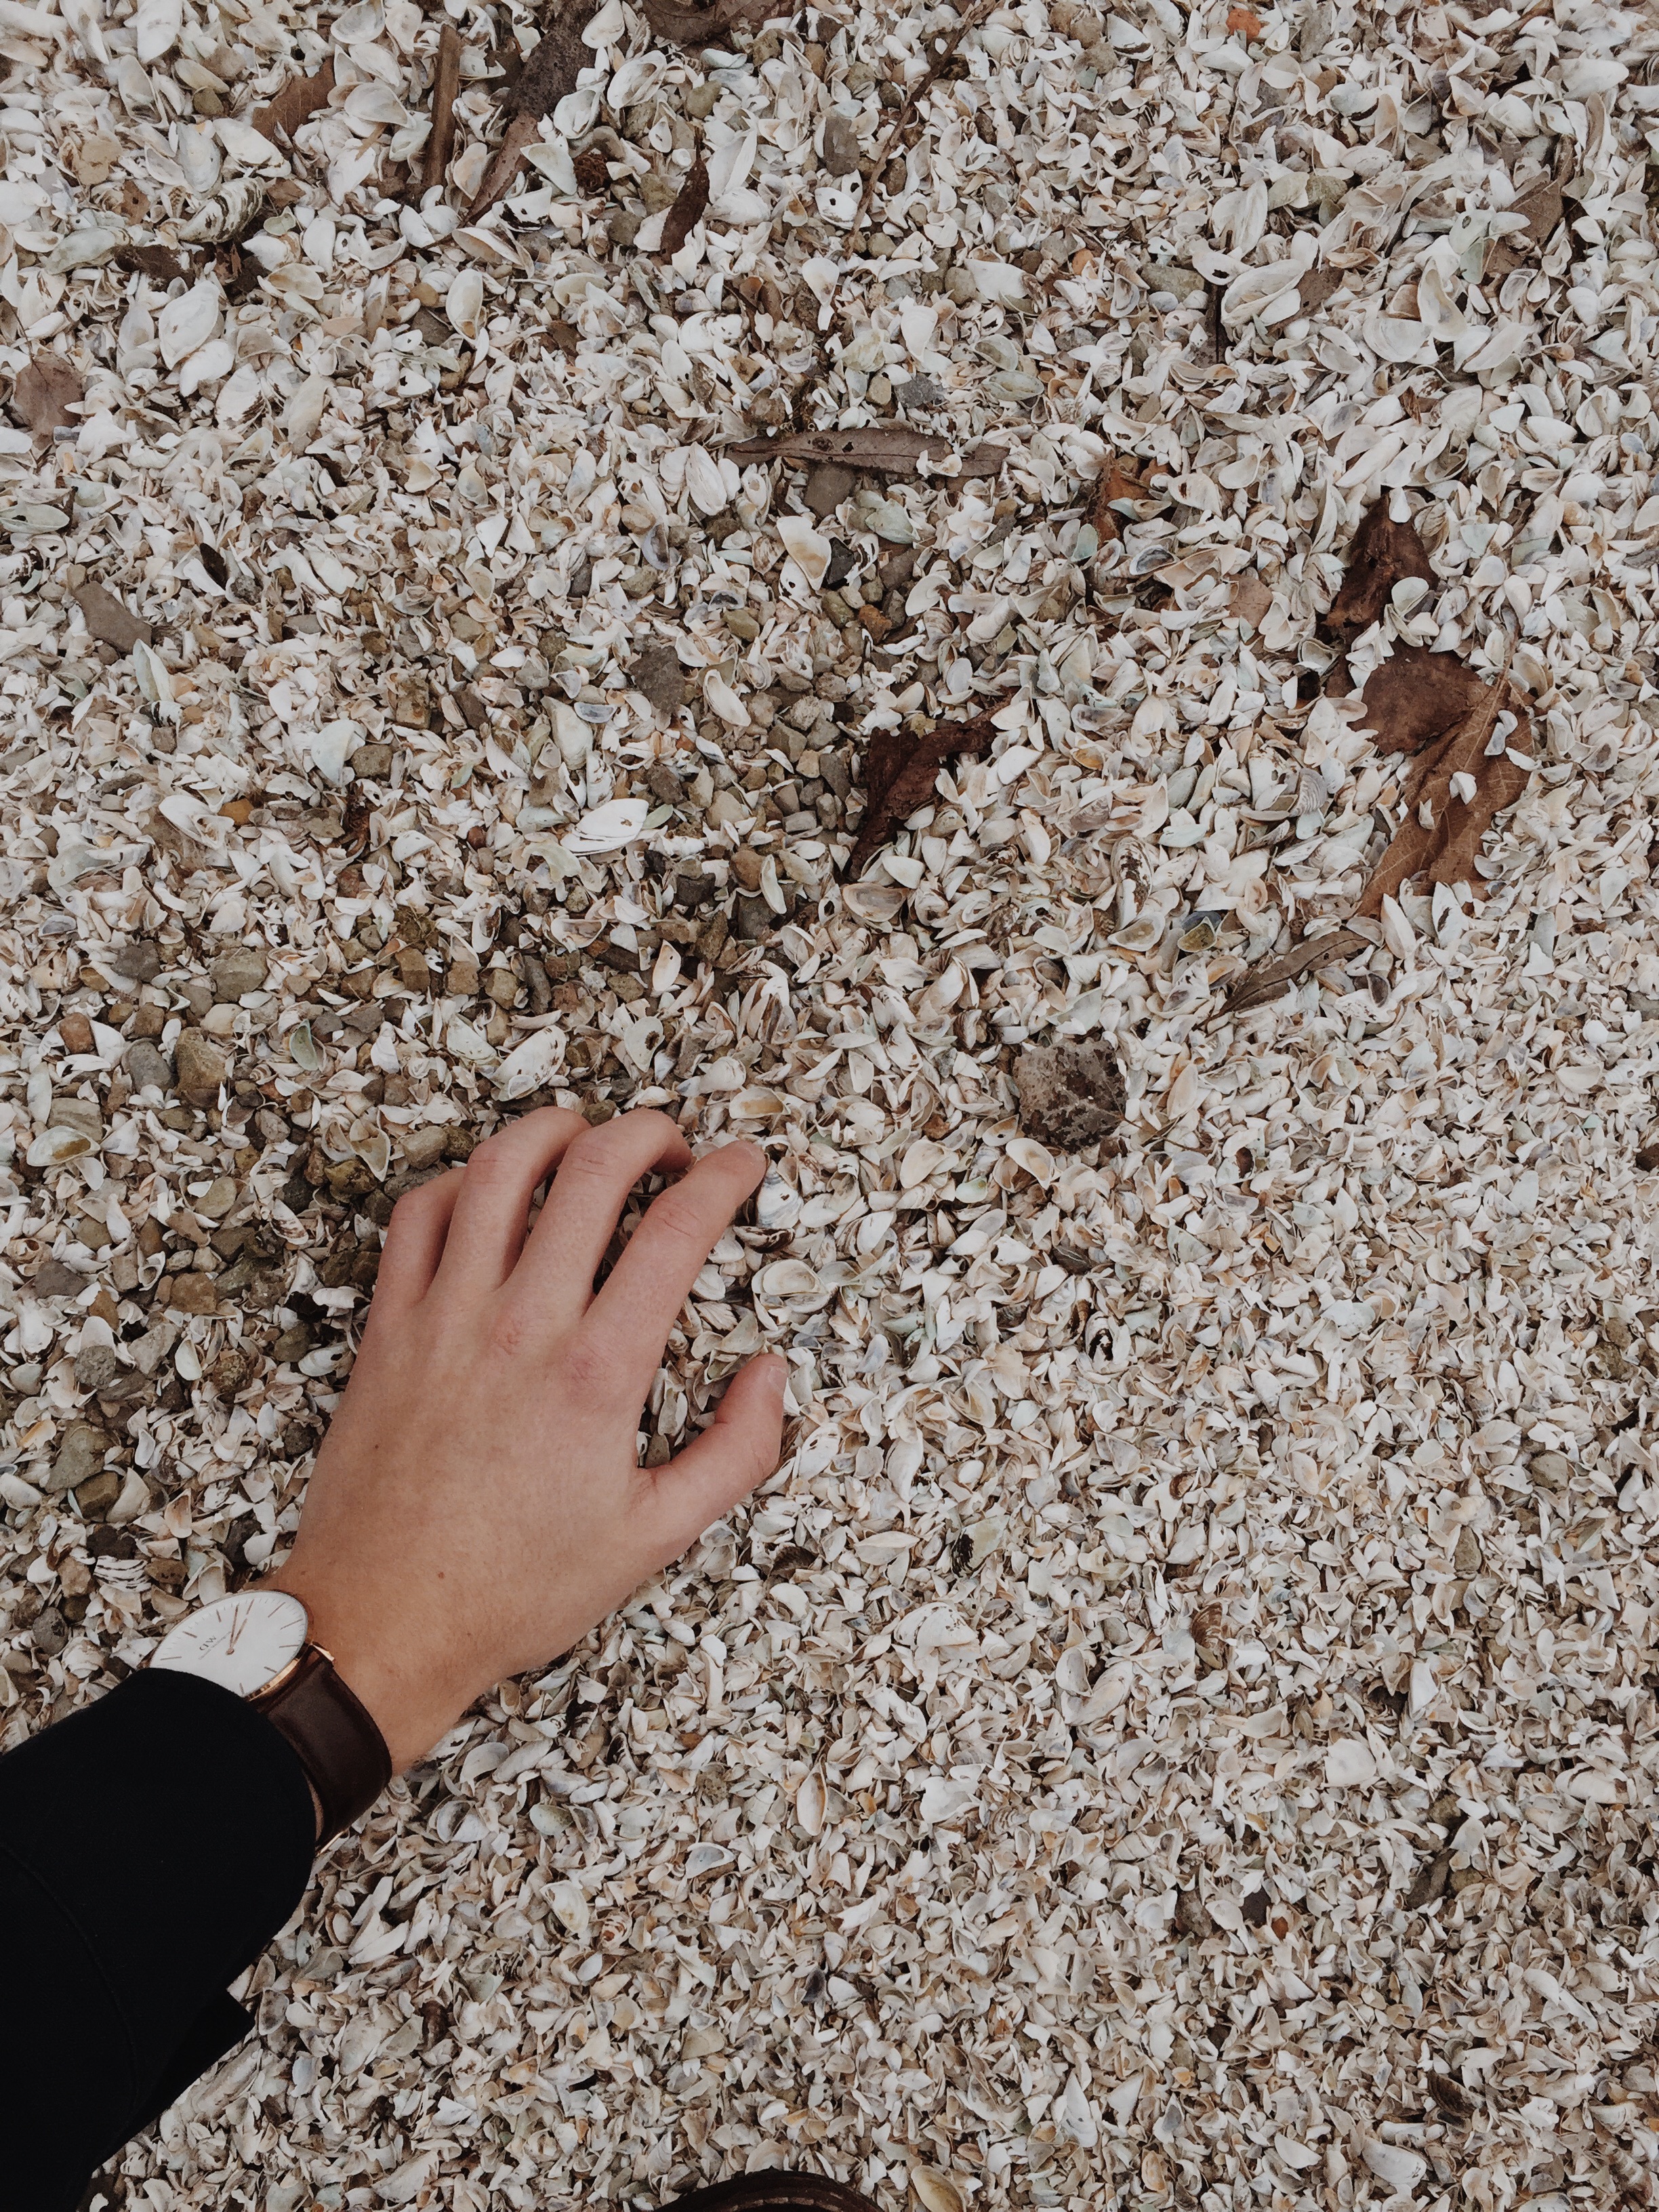
watch, hand, beach, sand, rock, wood, flower, floor, soil, material, shell, flooring, grass family